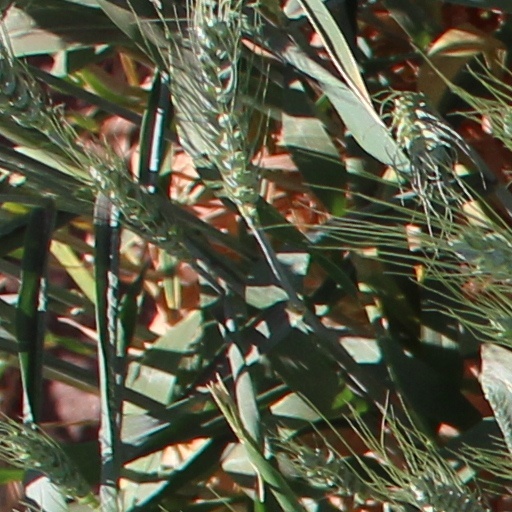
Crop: wheat